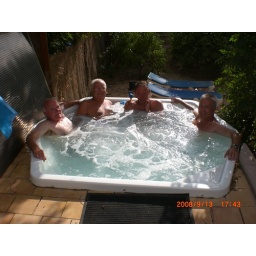
four boys in a hot tub pass the rubber duck